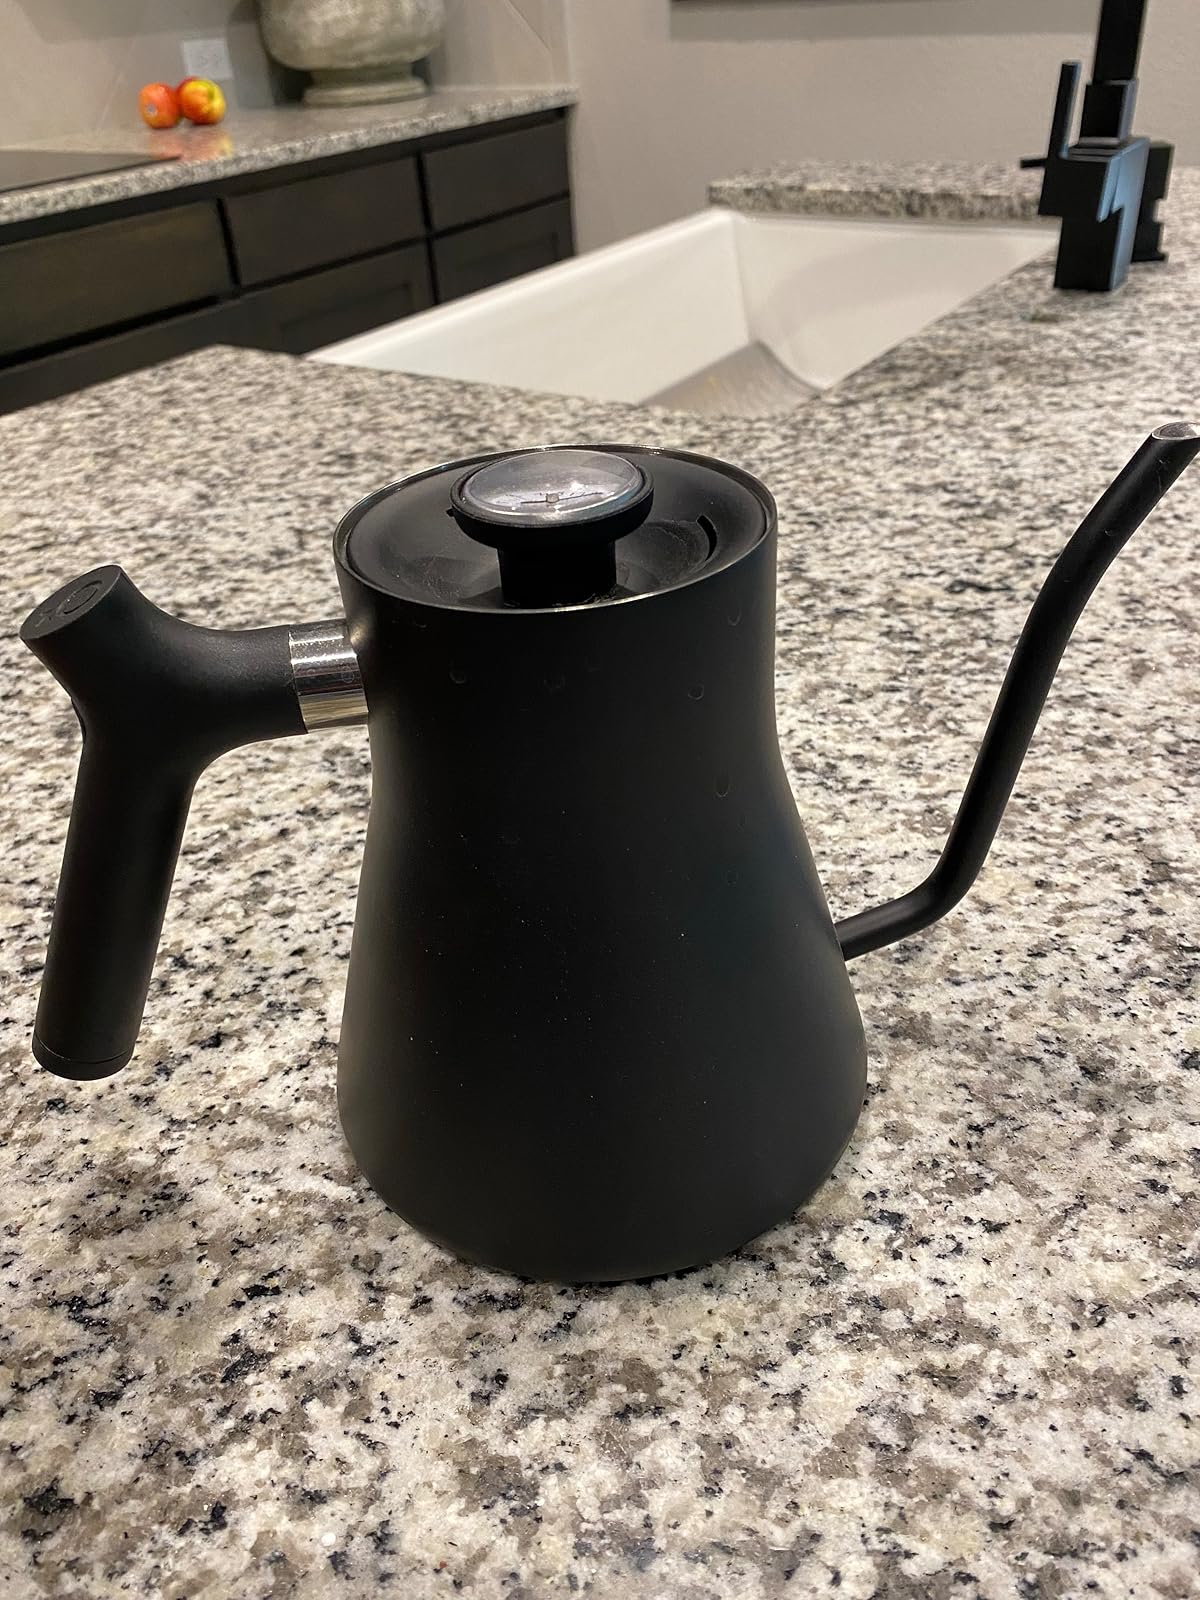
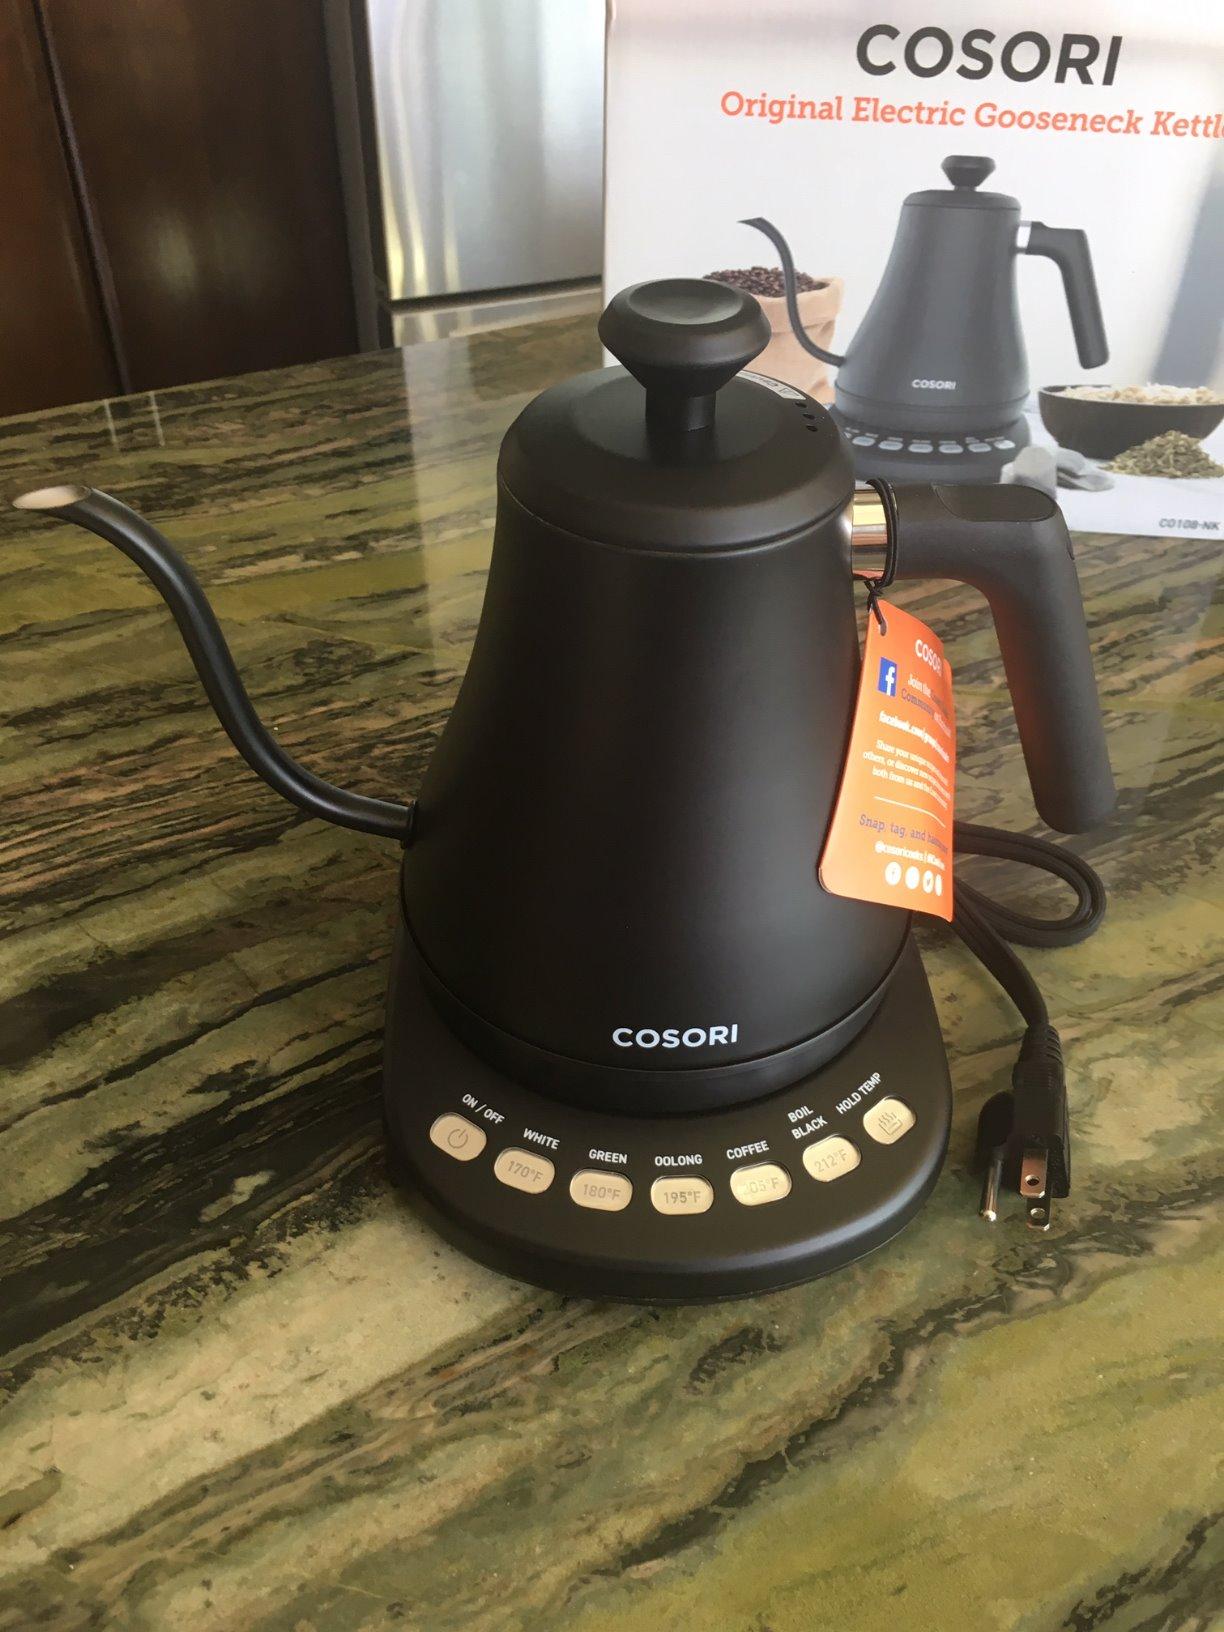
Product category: items_kettle
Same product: no